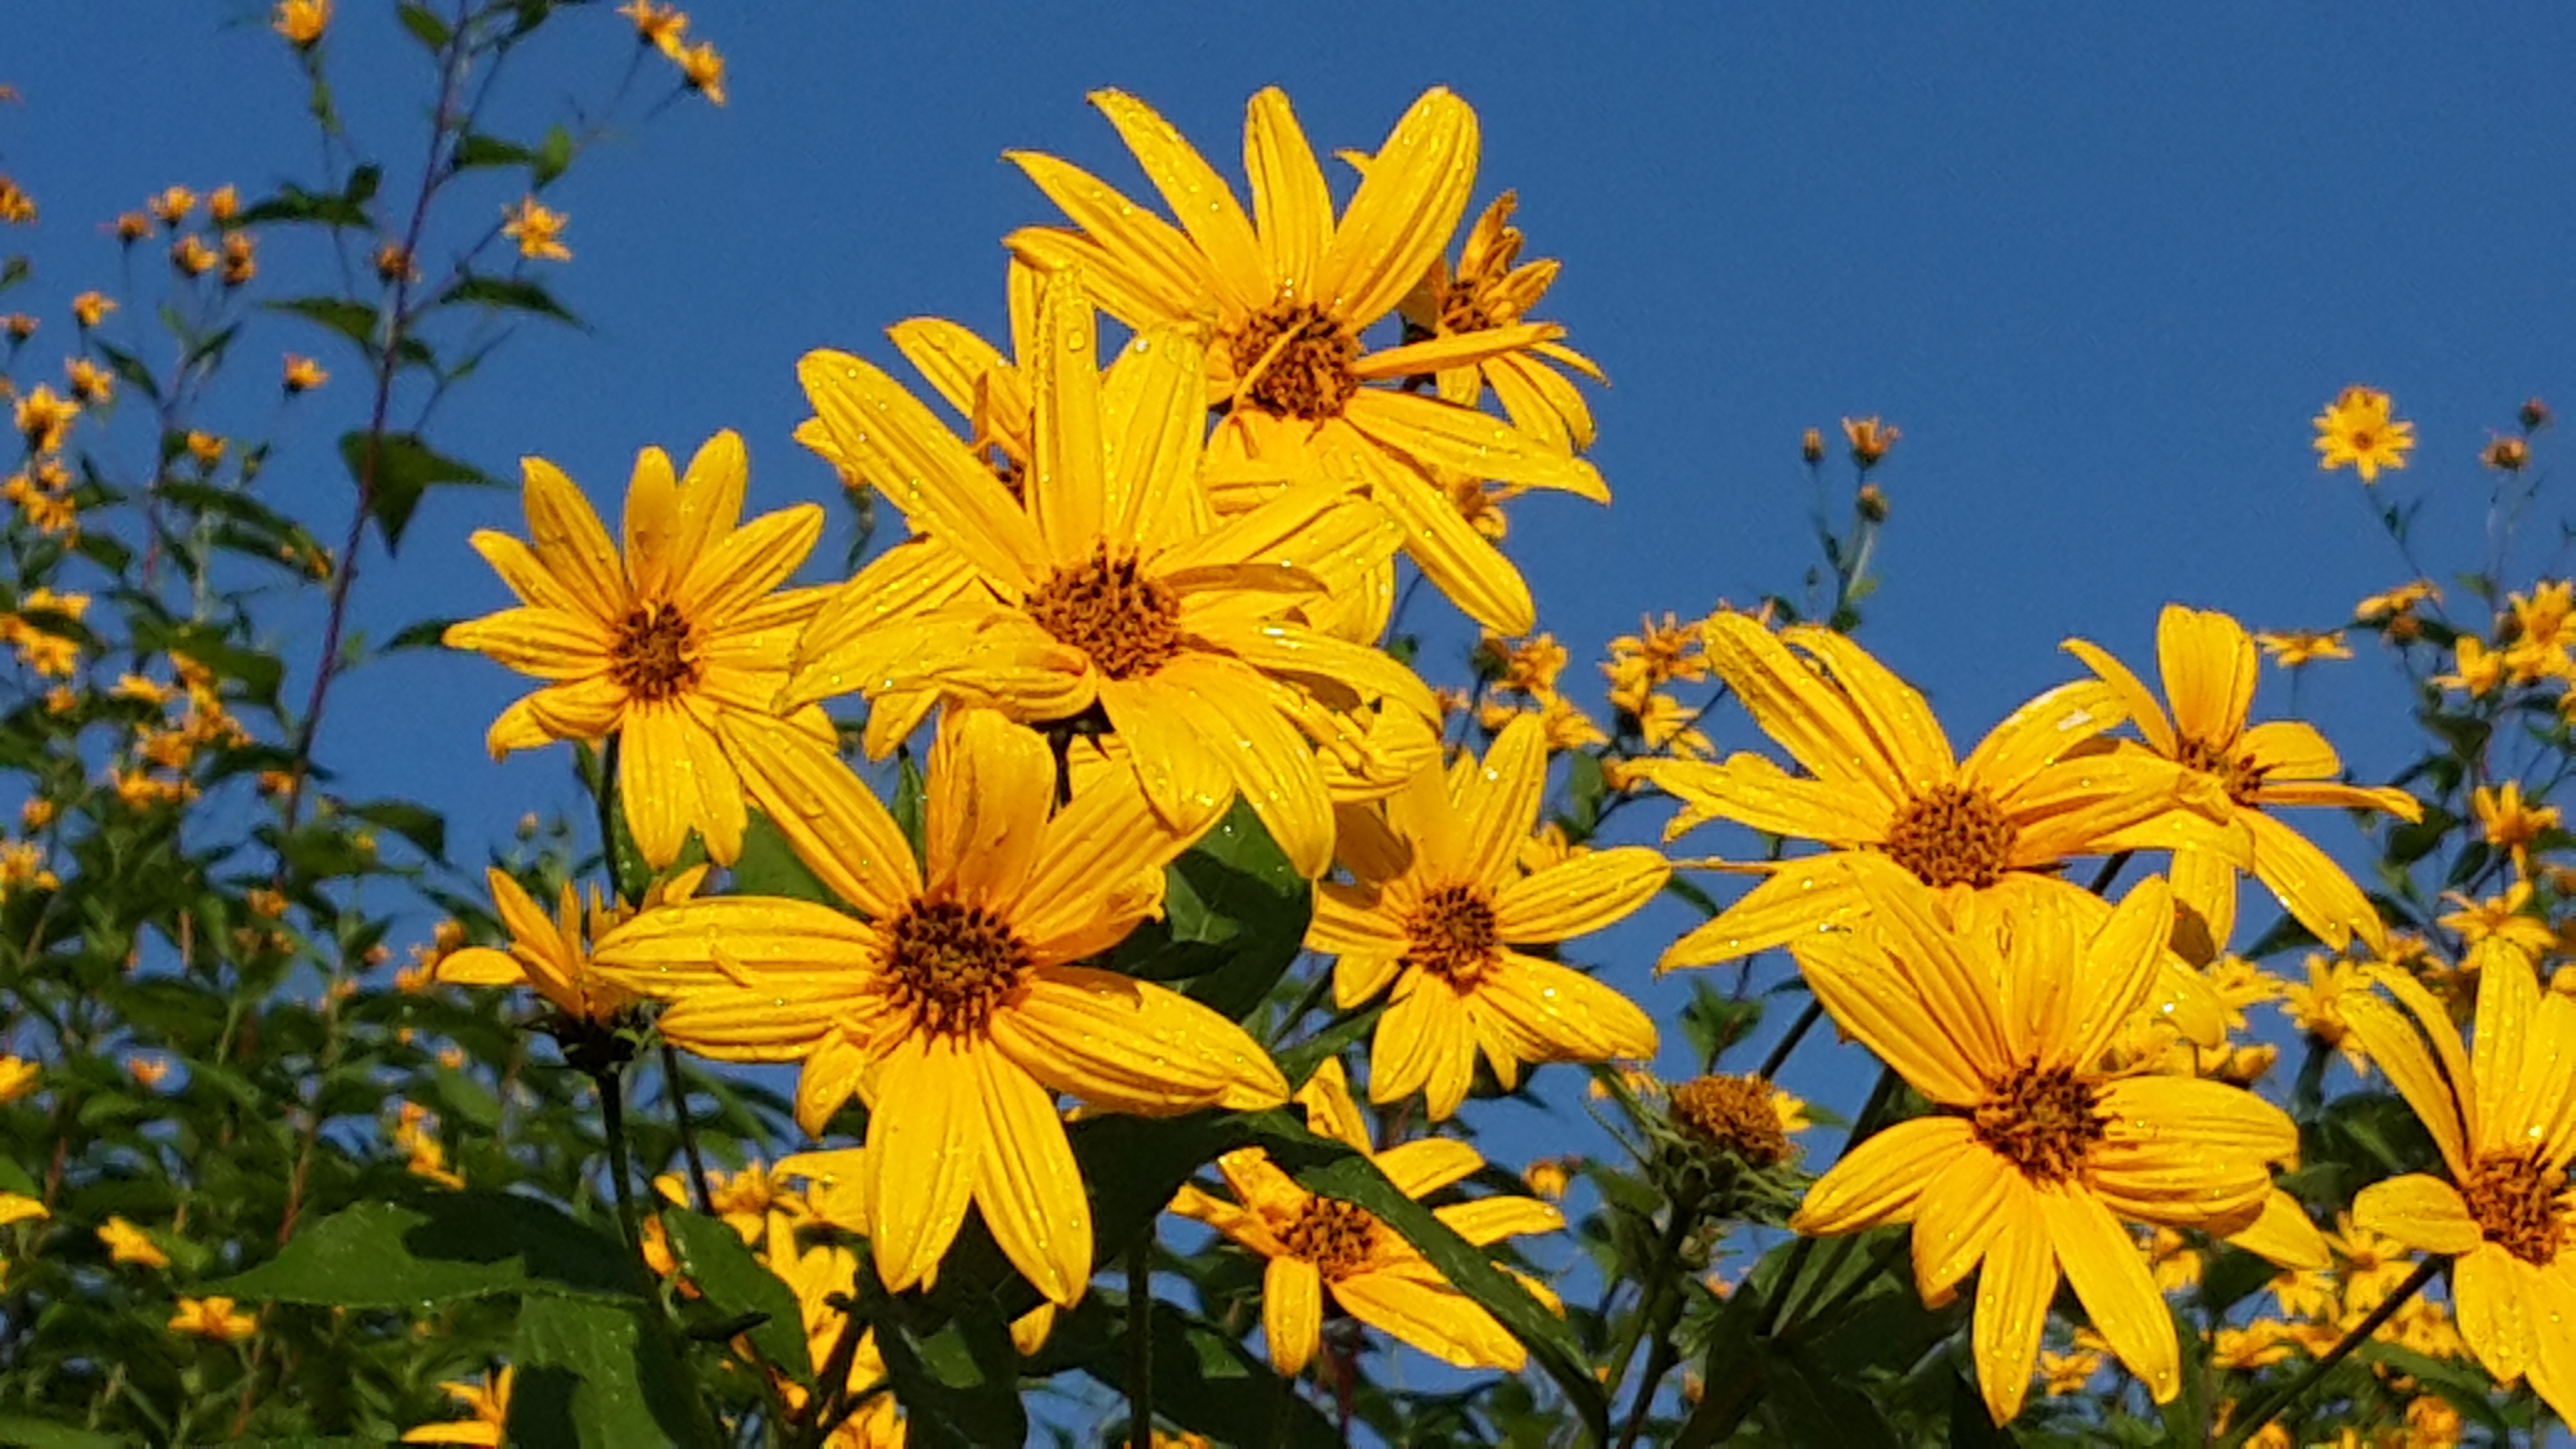
plant, field, meadow, prairie, sunlight, flower, petal, yellow, flora, sunflower, wildflower, flowering plant, daisy family, susan flowers, pork potato flowers, land plant